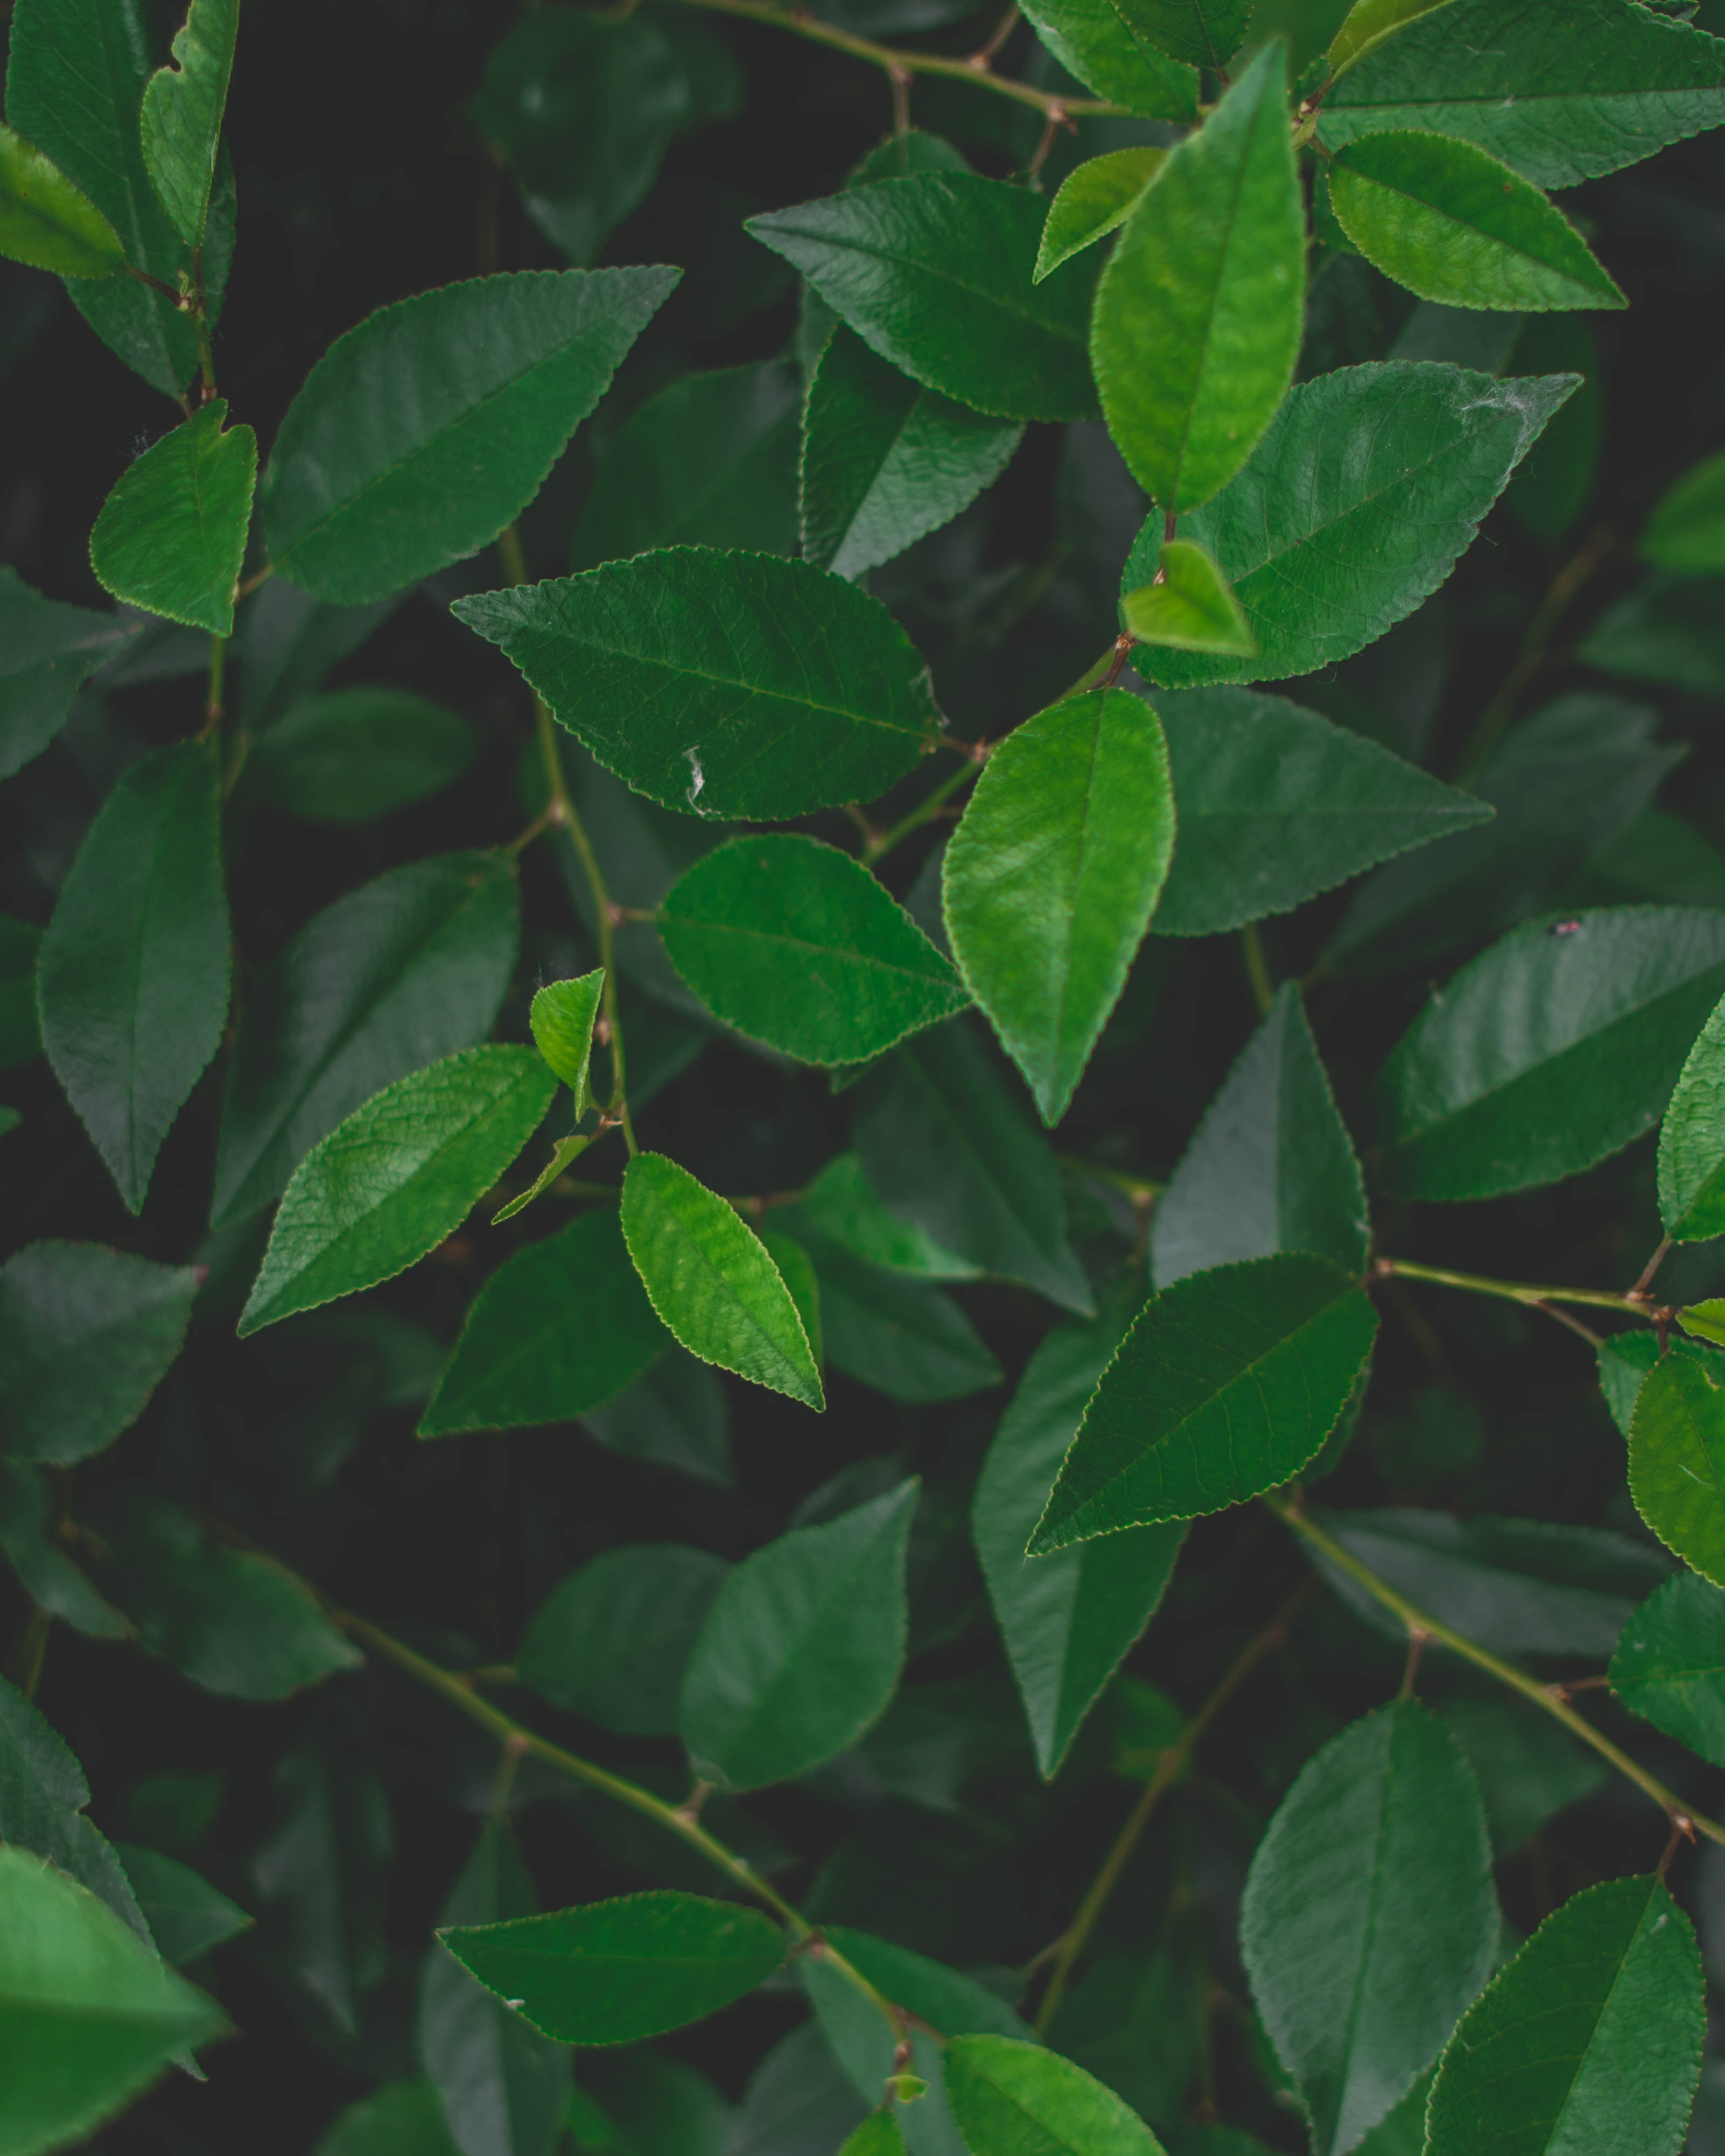
leaf, plant, green, flower, tree, flowering plant, woody plant, organism, pattern, plant stem, mock orange